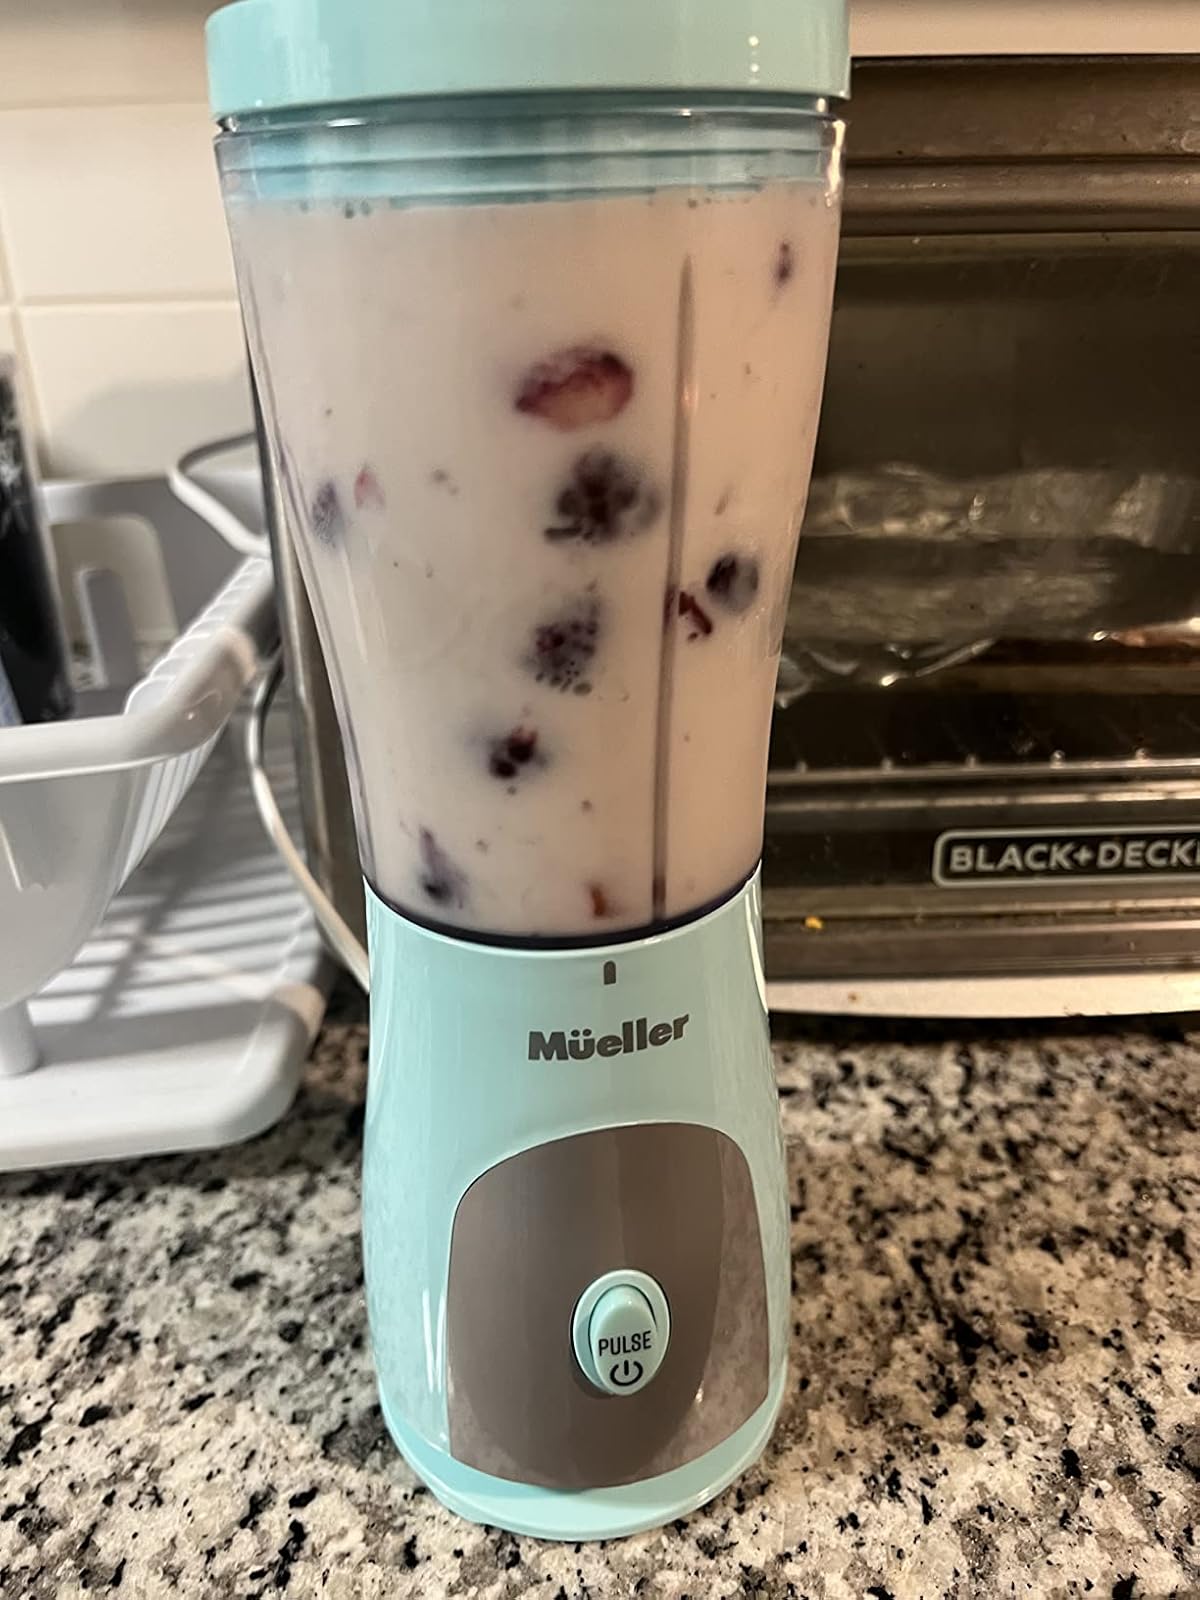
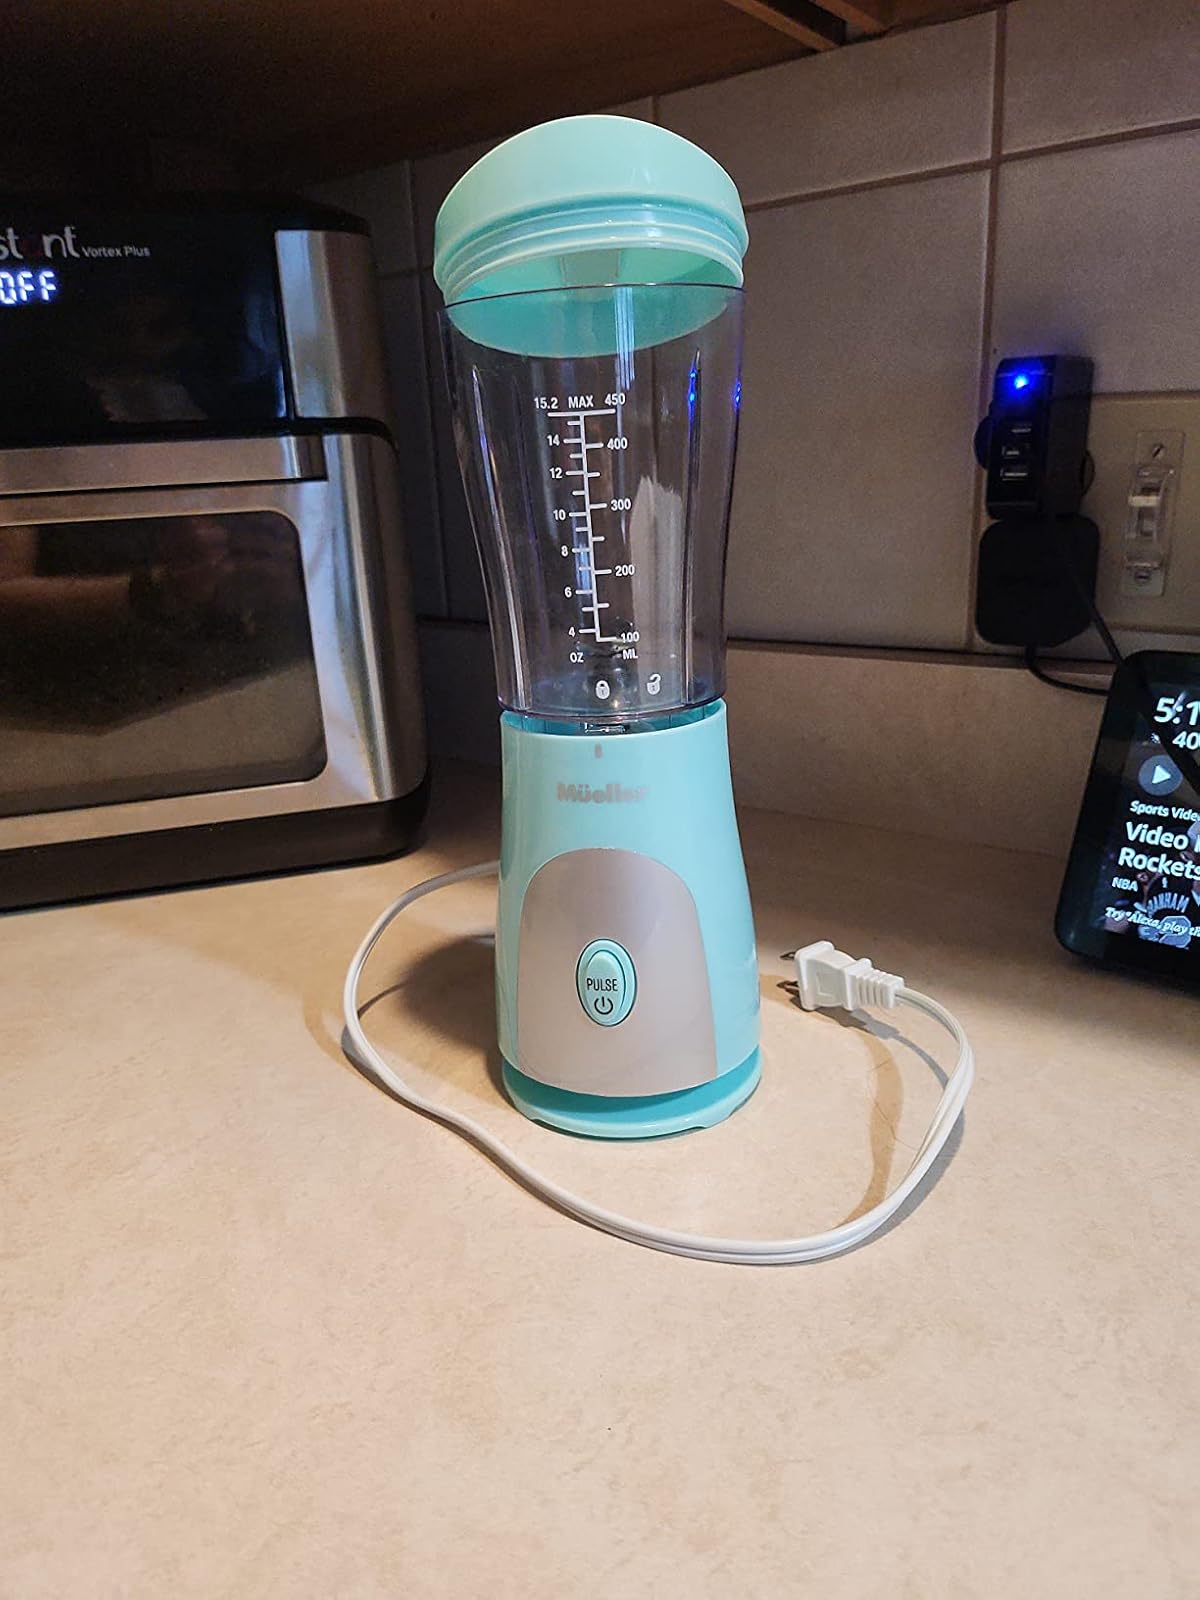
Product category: items_blender
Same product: yes